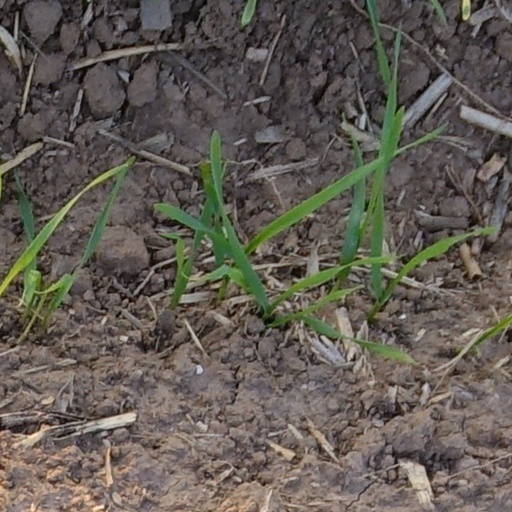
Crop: wheat